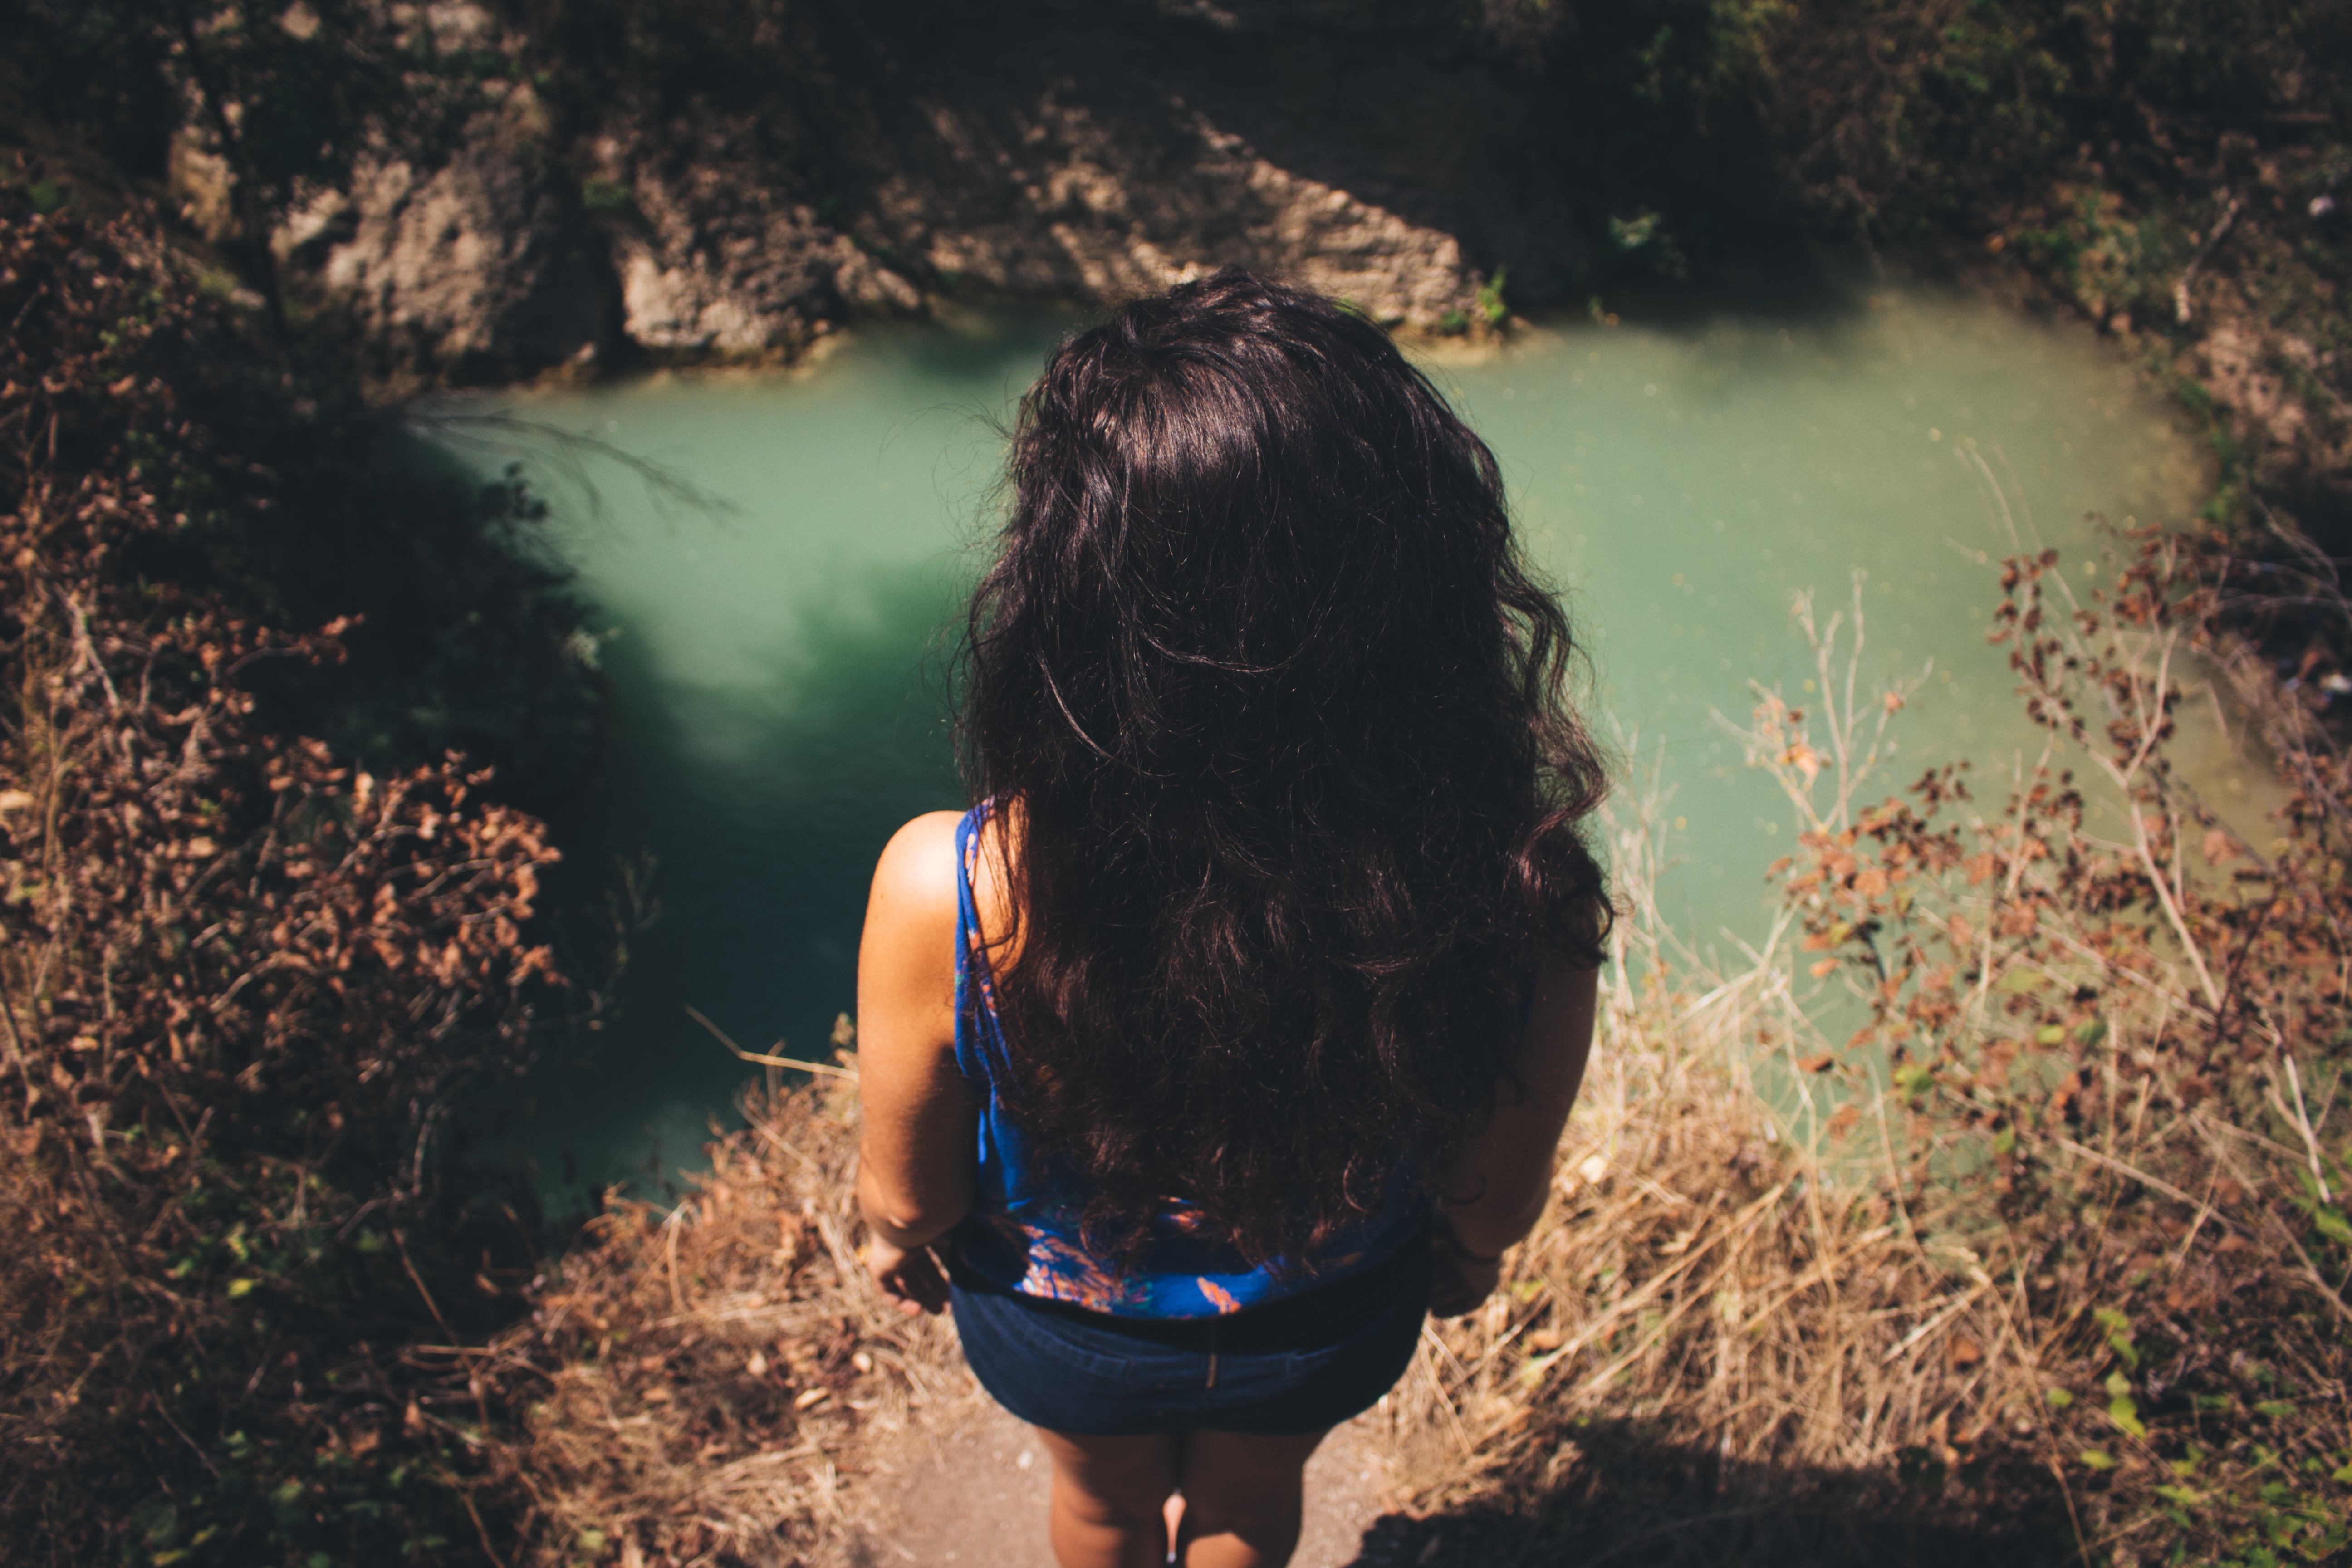
tree, water, nature, forest, grass, girl, photography, sunlight, morning, leaf, reflection, autumn, season, photograph, beauty, emotion